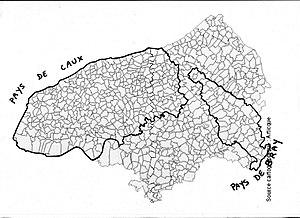
Ce travail a été effectué essentiellement sur la base des travaux de Georges Lecarpentier Jules Sion et Raymond Mensire
La proximité de la capitale, la qualité des terres cauchoises ont attiré beaucoup de nobles. Ceci explique la présence de très nombreux châteaux et manoirs, qui présentent une grande diversité et une grande qualité architecturale.
Le pays de Caux est une région naturelle de Normandie appartenant au Bassin parisien. Il s’agit d’un plateau délimité au sud par la Seine, à l’ouest et au nord par les falaises de la Côte d'Albâtre, à l’est par les hauteurs dominant les vallées de la Varenne et de l’Austreberthe. Son territoire occupe toute la partie occidentale du département de la Seine-Maritime.